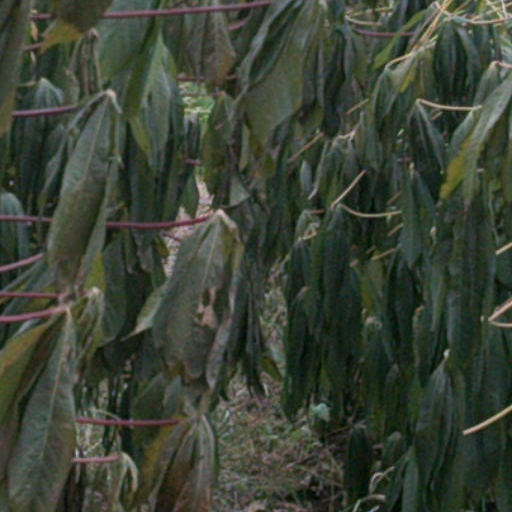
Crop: cassava